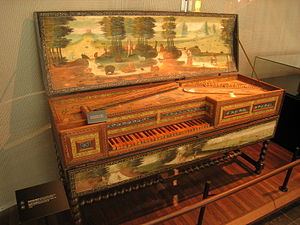
Virginal / Historie
Virginal af Gabriel Townsend, London 1641 (Musée de la Musique, Bruxelles)
Et virginal/muselar/ottavino er et musikinstrument af cembalofamilien.